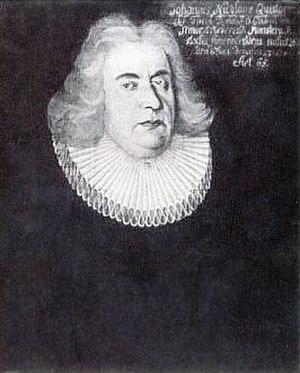
Johann Nikolaus Quistorp (1651-1715), théologien, pasteur, surintendant de Rostock et professeur à l'Université de Rostock.